Eva (1962 film)

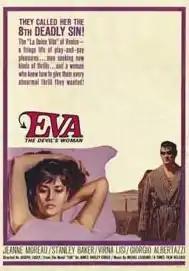
Original film poster

Eva, released in the United Kingdom as Eve, and in the United States as The Devil's Woman a 1962 Italian-French co-production drama film directed by Joseph Losey and starring Jeanne Moreau, Stanley Baker, and Virna Lisi. Its screenplay is adapted from James Hadley Chase's 1945 novel "Eve".